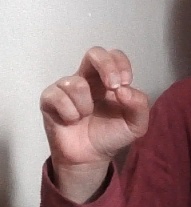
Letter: gaaf